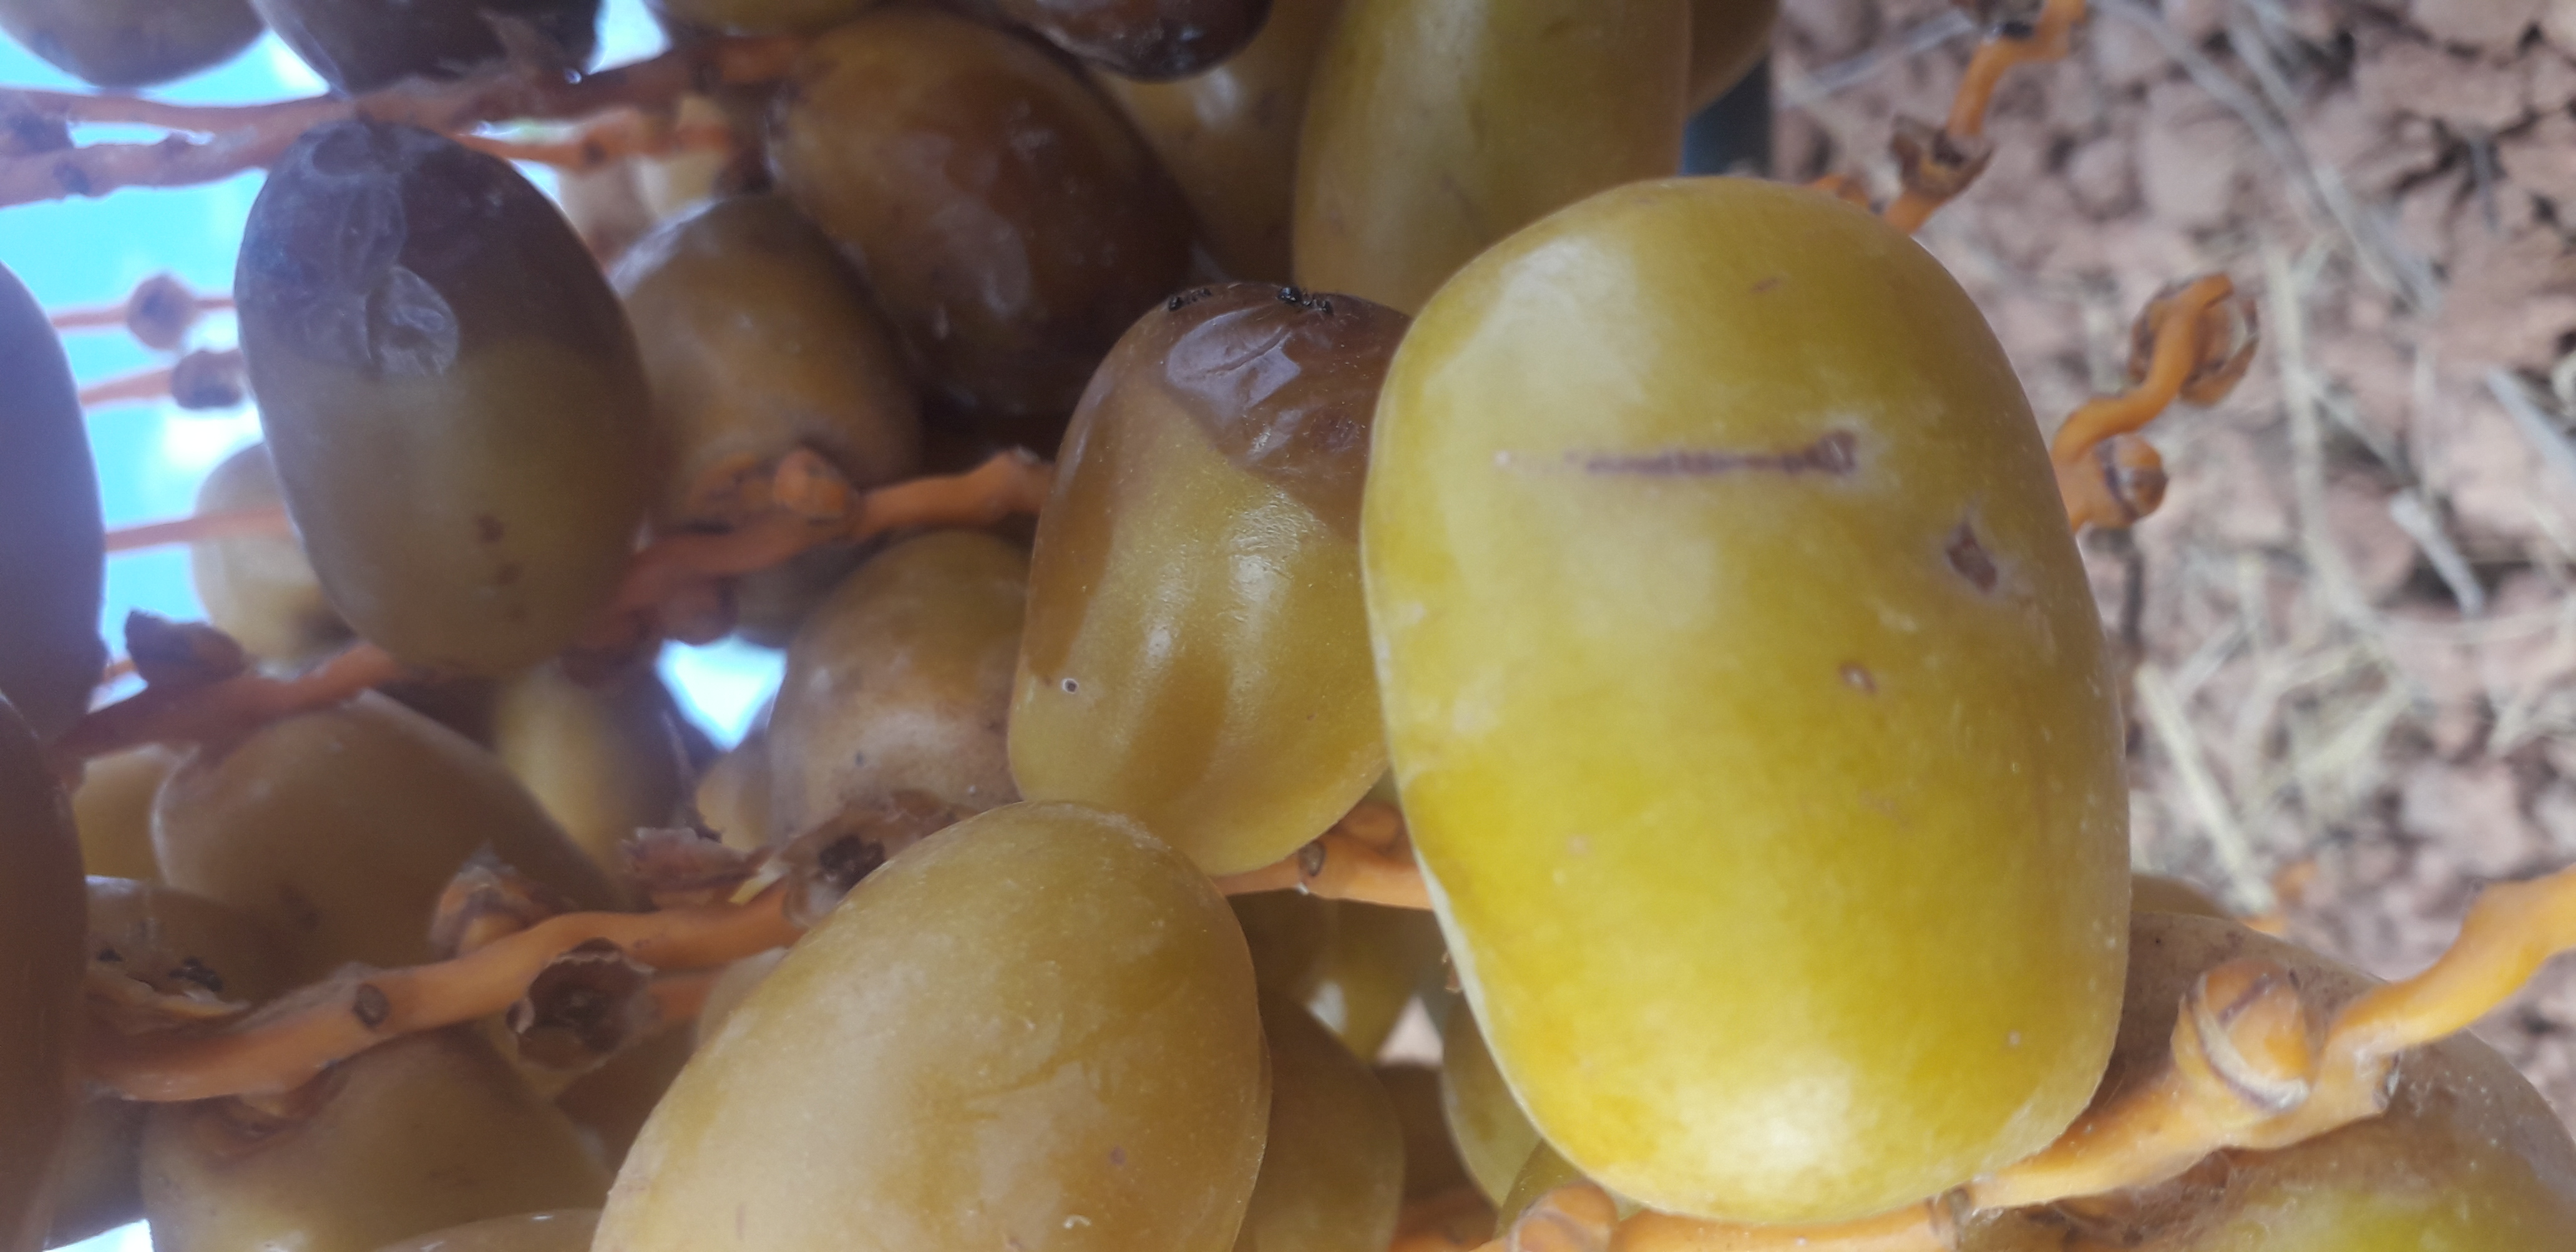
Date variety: Boufagous